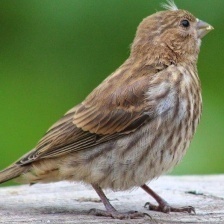
Species: HOUSE FINCH
Scientific name: HAEMORHOUS MEXICANUS
ImageNet parent category: house_finch